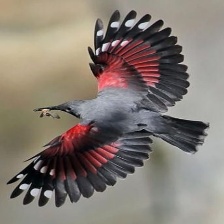
Species: WALL CREAPER
Scientific name: TICHODROMA MURARIA